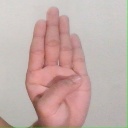
अक्षर: ब